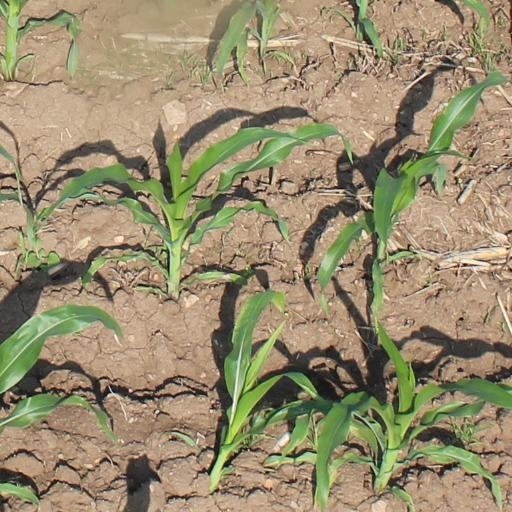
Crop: maize; corn